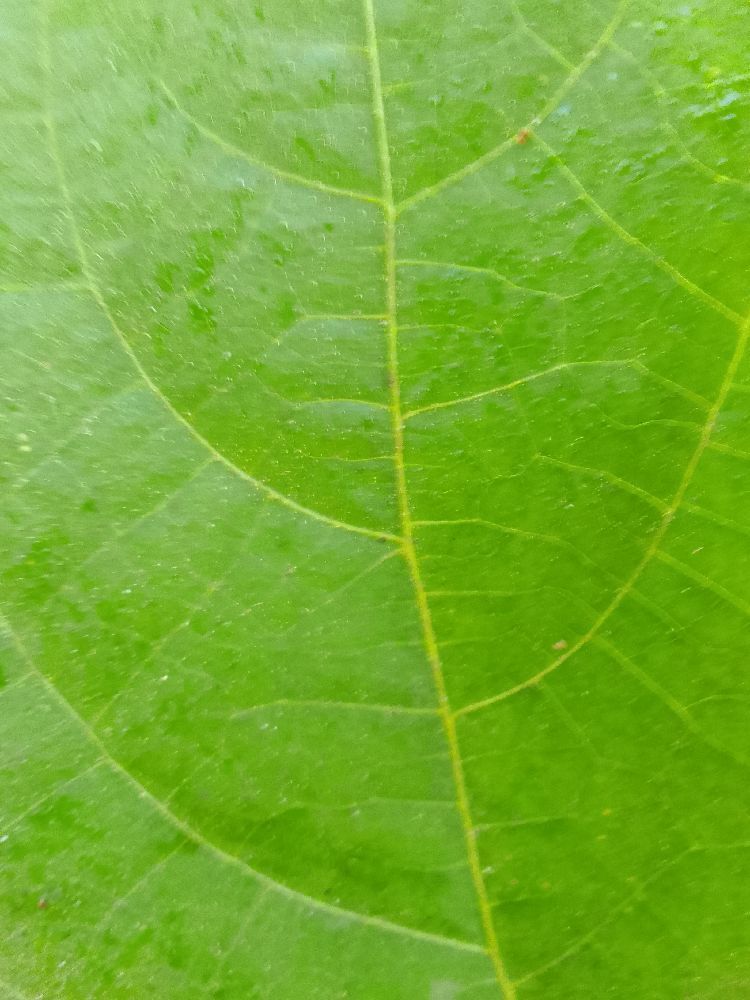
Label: healthy